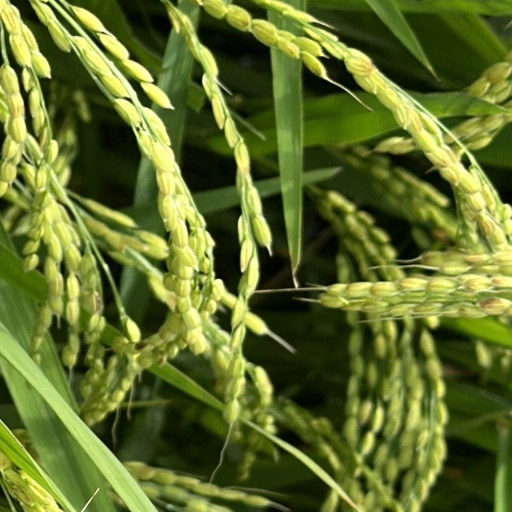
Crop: rice